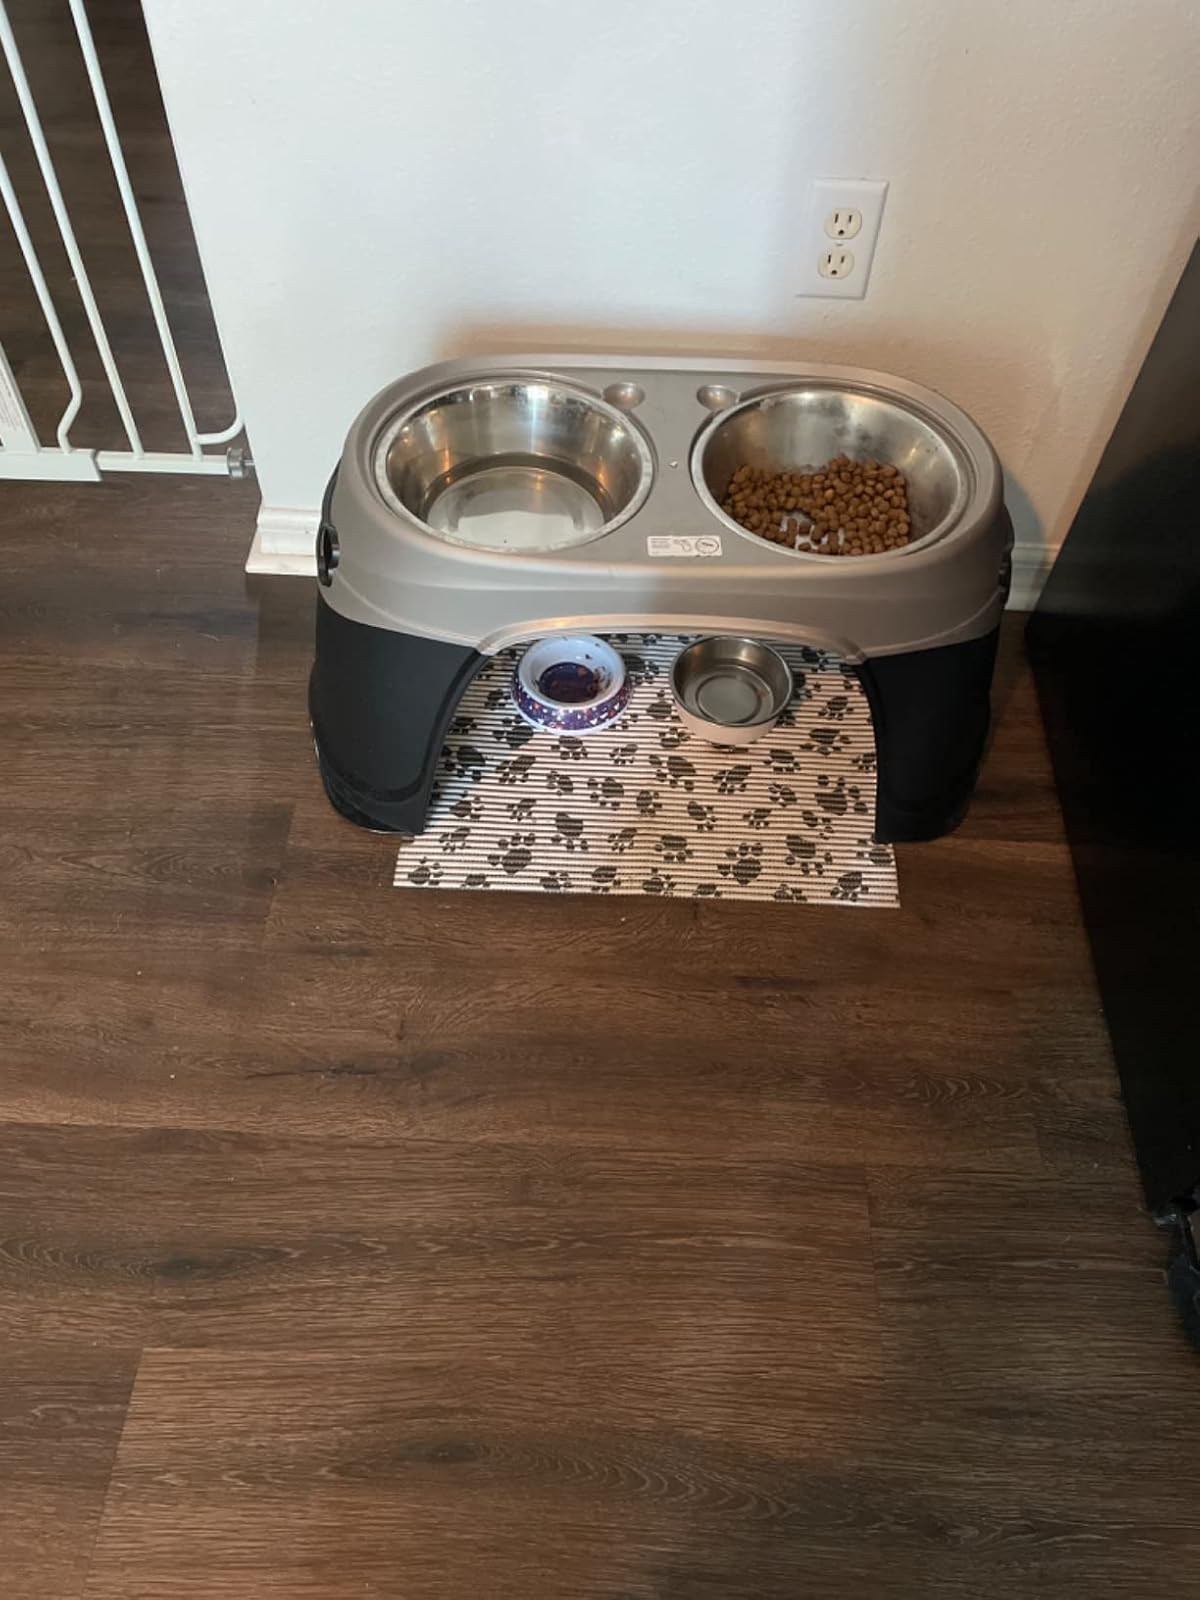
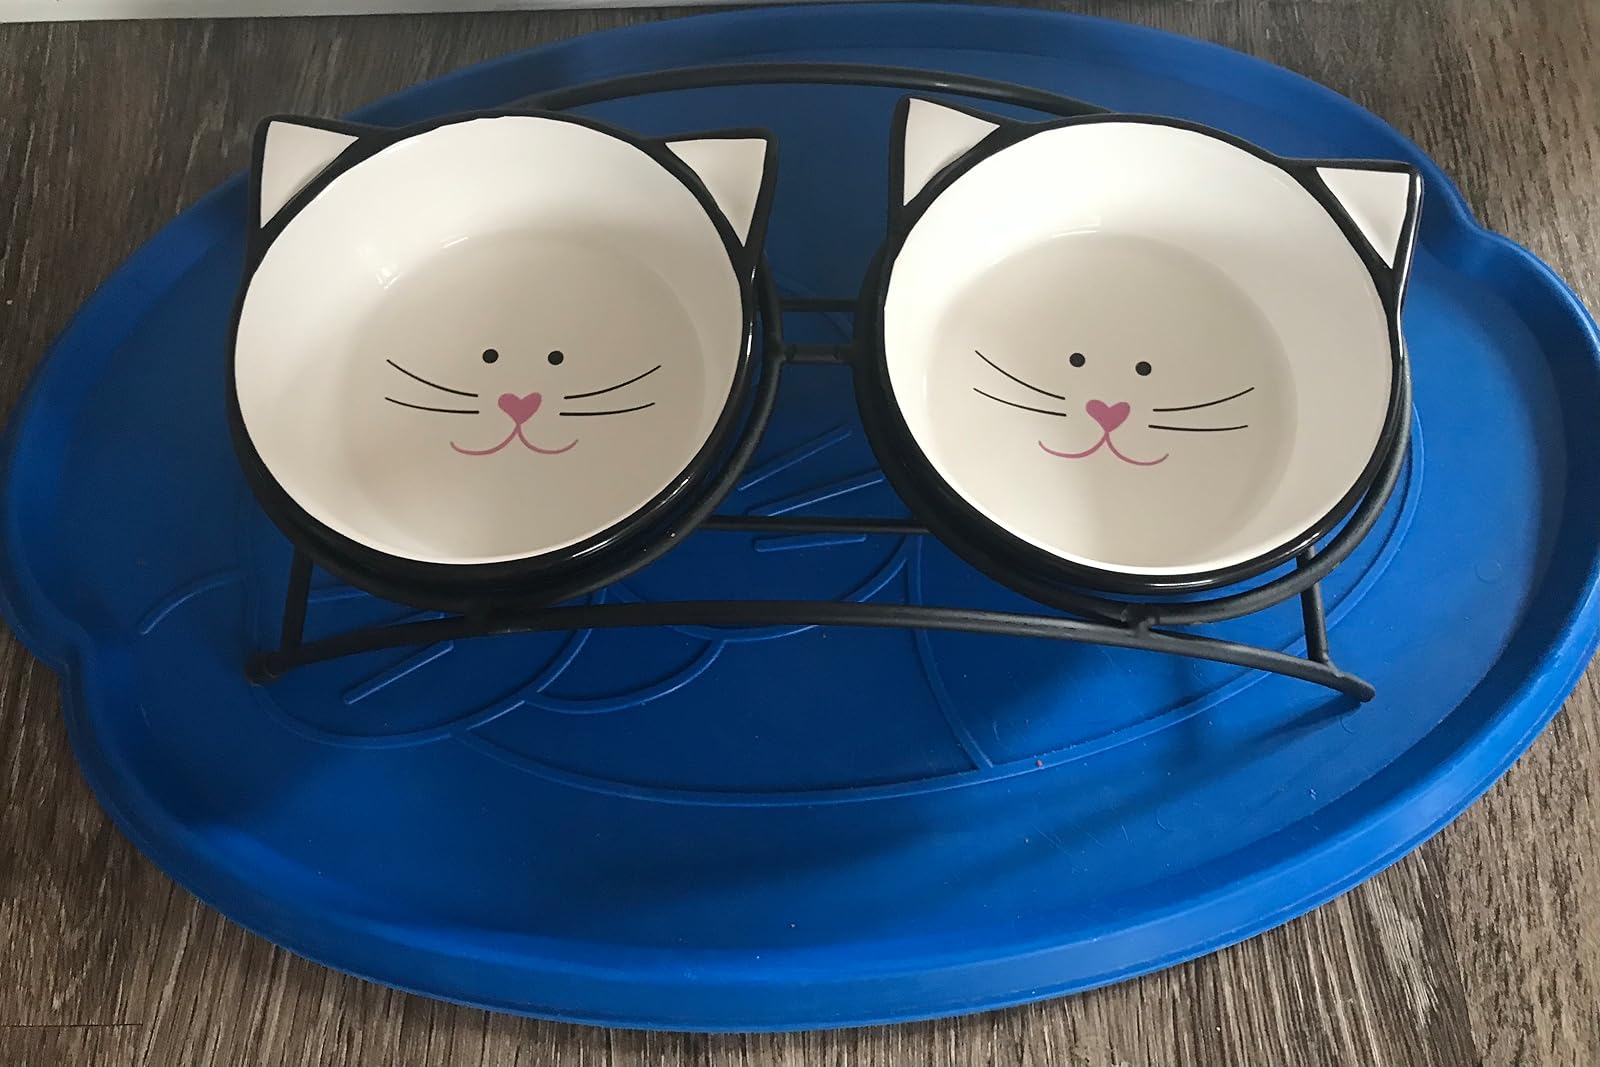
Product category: items_bowl
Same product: no